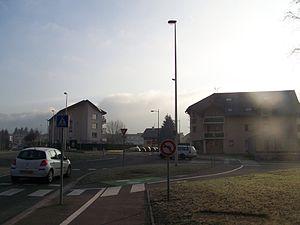
Meythet est une ancienne commune française située dans le département de la Haute-Savoie, en région Auvergne-Rhône-Alpes.